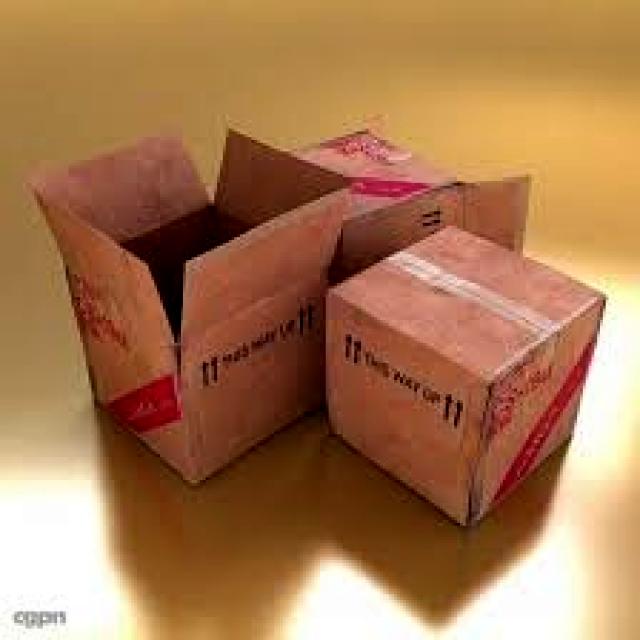
Label: Cardboard